Aminata Traoré (author)

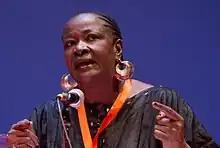
Aminata Traoré in 2008 at the Libération forum in Grenoble

Aminata Dramane Traoré (born 1947) is a Malian author, politician, and political activist. She served as the Minister of Culture and Tourism of Mali from 1997 to 2000 and also worked as coordinator of the United Nations Development Programme. She is the current Coordinator of "Forum pour l'autre Mali" and Associate Coordinator of the International Network for Cultural Diversity and was elected to the board of the International Press Service in July 2005. She is a member of the scientific committee of the "Fundacion IDEAS", Spain's Socialist Party's think tank.